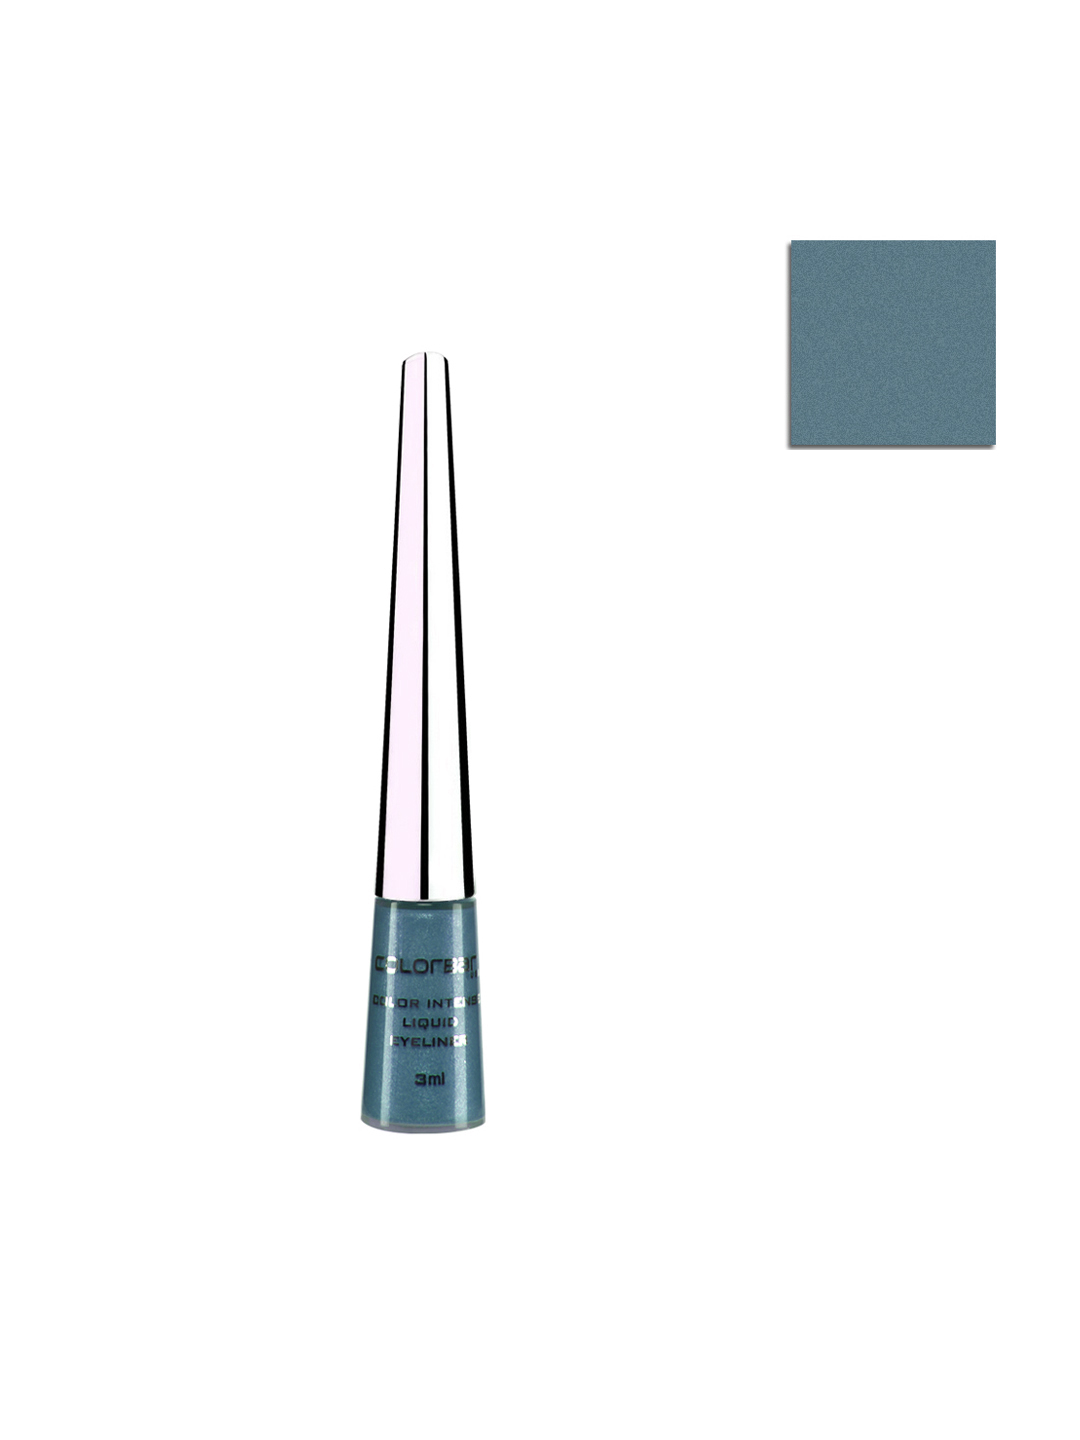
Colorbar Blue Color Intense Eye Liner
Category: Personal Care / Makeup / Kajal and Eyeliner
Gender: Women
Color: Blue
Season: Spring 2017
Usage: Casual